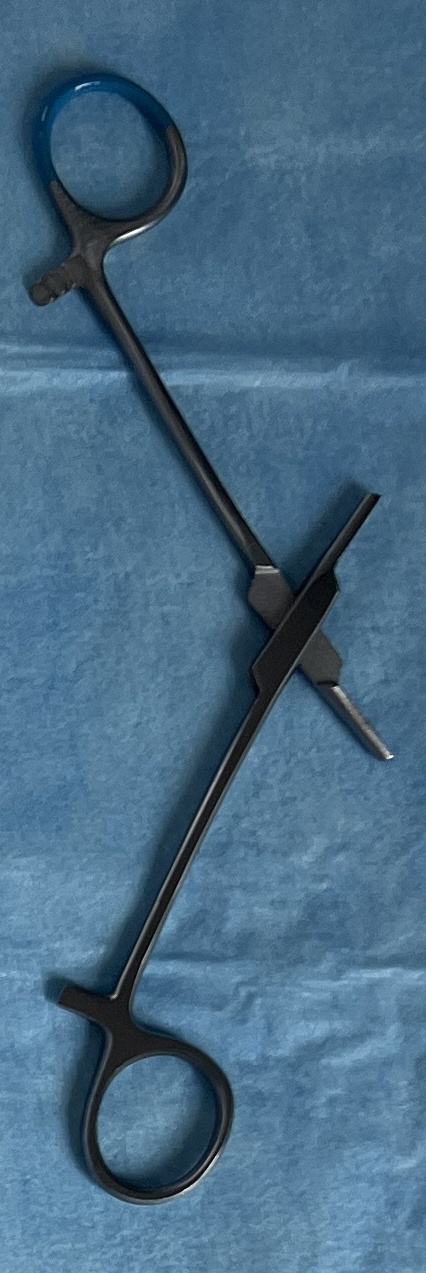
Hinged instrument state: open